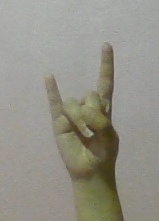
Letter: la